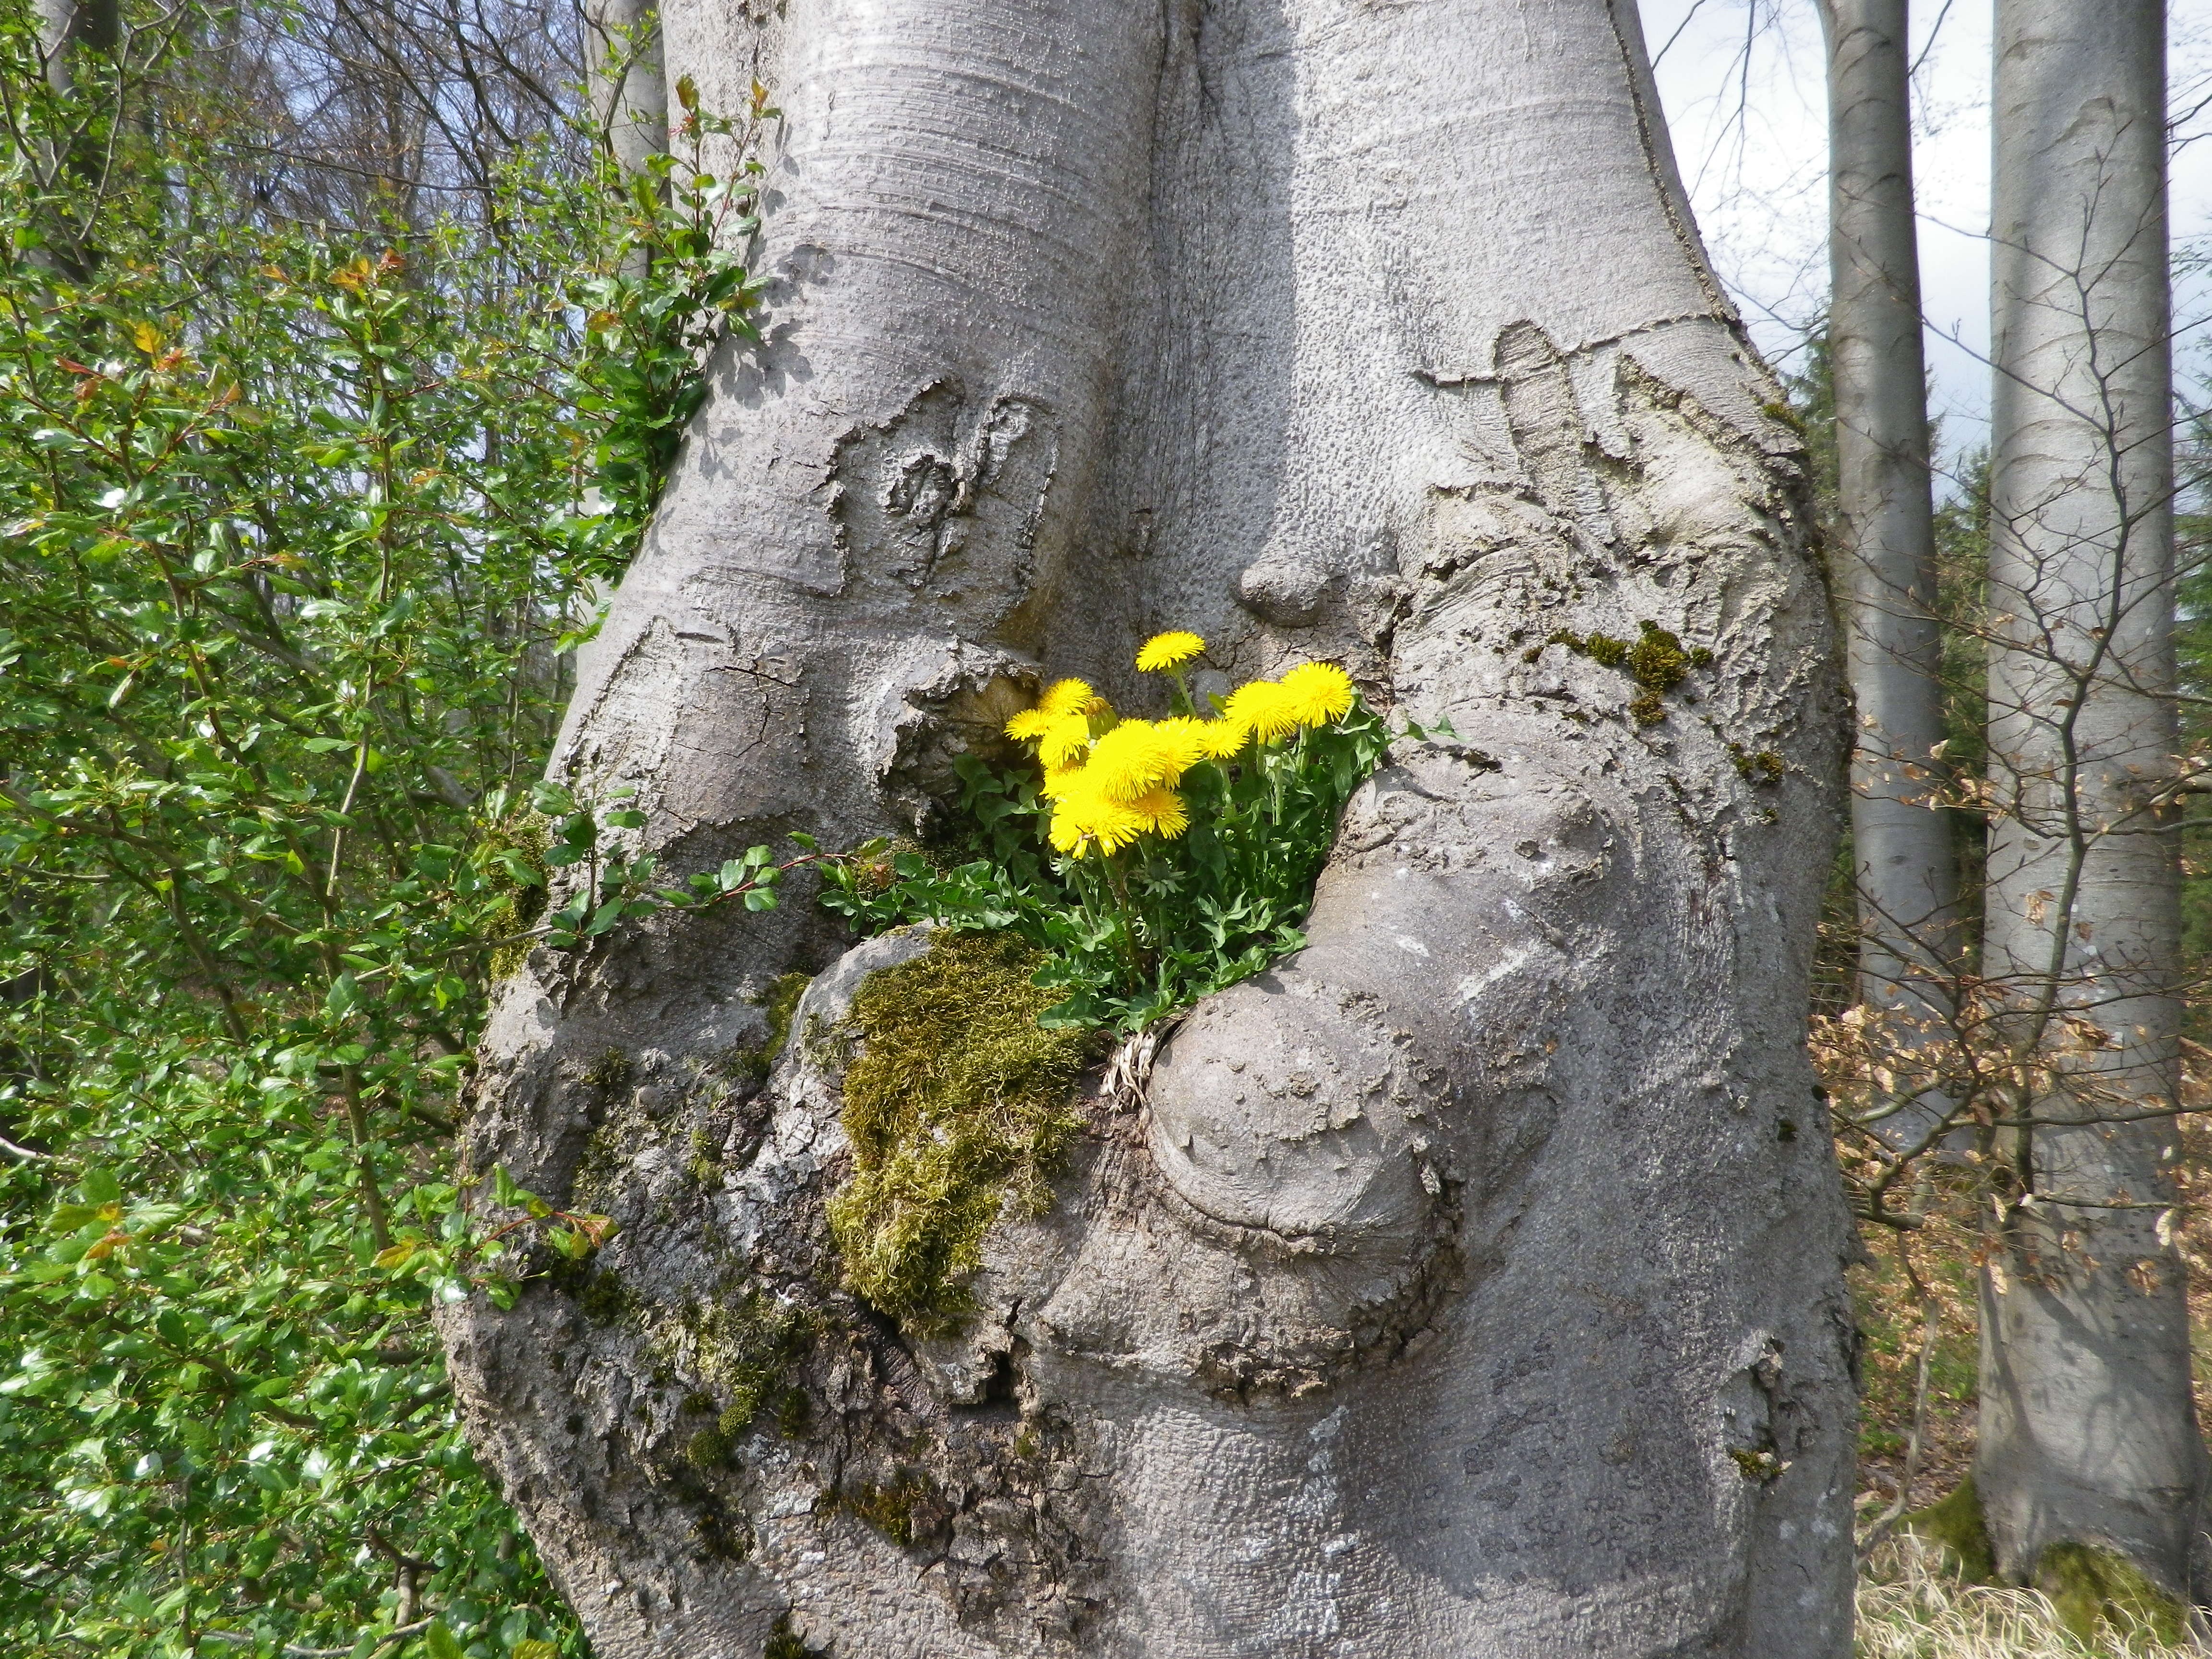
tree, forest, grass, rock, branch, plant, dandelion, leaf, flower, trunk, spring, green, yellow, flora, deciduous, promenade, grown